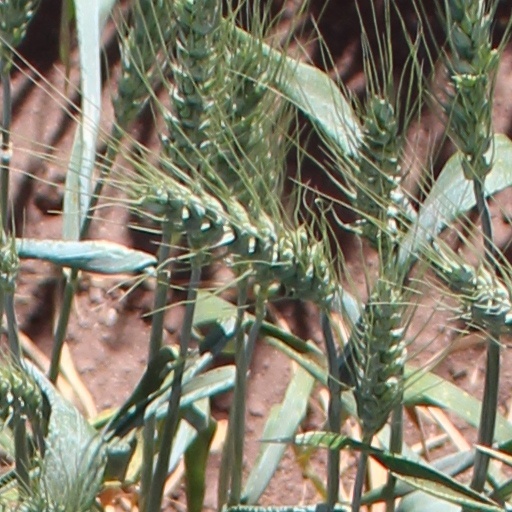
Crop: wheat